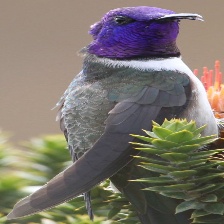
Species: ECUADORIAN HILLSTAR
Scientific name: OREOTROCHILUS CHIMBORAZO
ImageNet parent category: hummingbird